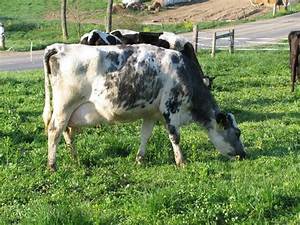
Label: cow